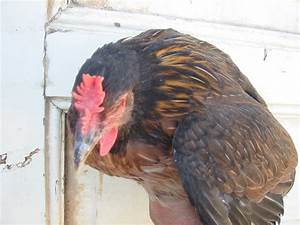
Label: gallina